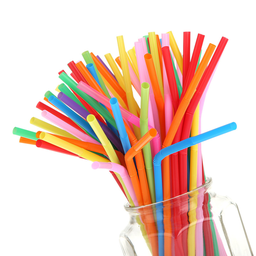
Label: plastic